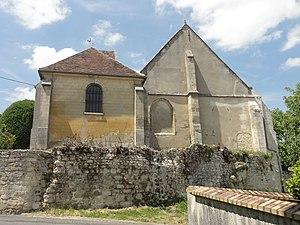
Chevet
L'église Saint-Germain-d'Auxerre est une église catholique paroissiale située à Noisy-sur-Oise, en France. C'est une petite église à double vaisseau, ce qui fait son principal intérêt, car son architecture est plutôt rustique, et ne comporte aucun élément remarquable. Au sud, la chapelle des fonts baptismaux, le clocher en bâtière, la chapelle de la Saint-Joseph et la sacristie sont accolées à ce double vaisseau, ce qui confère à l'édifice une silhouette pittoresque. Les trois premières parties datent du XIIIᵉ siècle, voire de la fin du XIIᵉ siècle en ce qui concerne la base du clocher, mais l'on y cherchera en vain des éléments de sculpture ou de modénature de cette époque. Dans le double vaisseau, l'on distingue une nef carrée, dont le chapiteau de crochets du pilier central atteste seul ses origines au XIIIᵉ siècle, et un chœur également carrée, qui est partagé entre le sanctuaire et la chapelle de la Vierge Marie, au nord. Ce chœur de style gothique flamboyant est voûté d'ogives, et présente une architecture plus soignée. La chapelle Saint-Joseph a été revoûtée dans le même style, mais elle est plus simple.